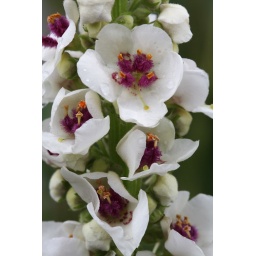
Beautiful white blossoms on flower similar in height and appearance to a small delphinium, photographed at the Inverewe gardens.